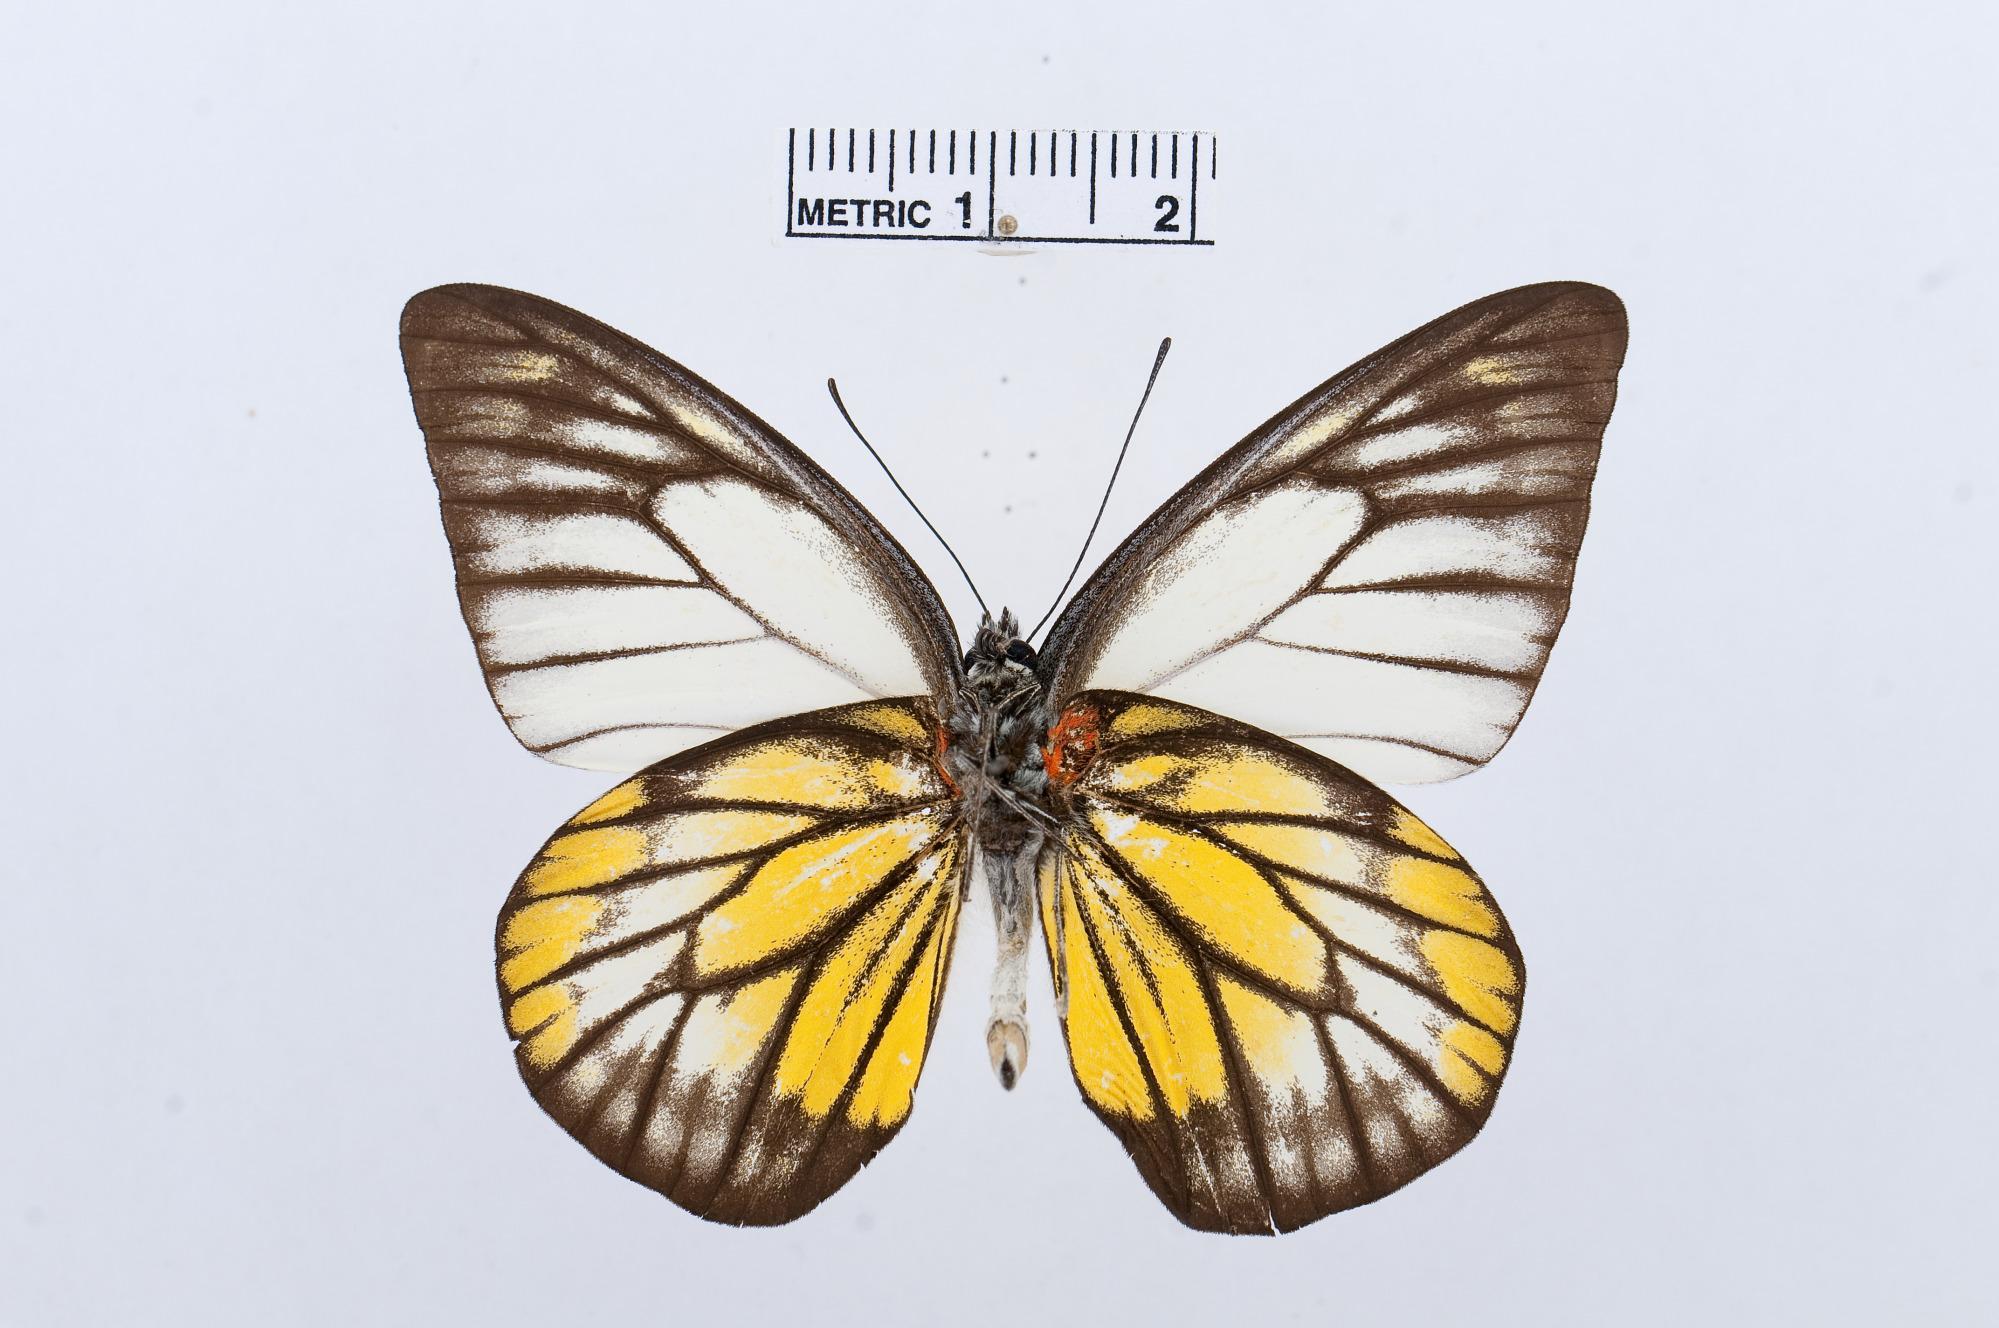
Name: Prioneris vollenhovi
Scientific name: Prioneris vollenhovi
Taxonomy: Animalia, Arthropoda, Hexapoda, Insecta, Lepidoptera, Pieridae, Pierinae